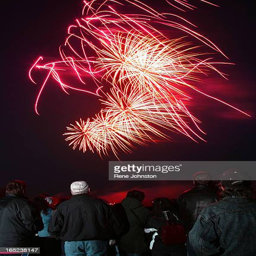
patrons enjoy the fireworks show to celebrate long weekend on sunday